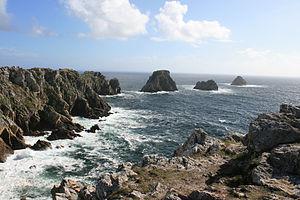
Les Tas de Pois à la Pointe de Penhir, Camaret-sur-Mer
La presqu'île de Crozon est située dans le Finistère en face de Brest. Elle est englobée en totalité dans le parc naturel régional d'Armorique et les espaces maritimes qui l'entourent sont en partie englobés dans le parc naturel marin d'Iroise, parc national créé en 2007.